Franco Cotana

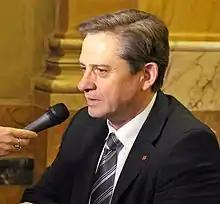

Franco Cotana (born 22 December 1957 in Marsciano) is an Italian engineer, scientist, and a member of the board of directors of the University of Perugia from 2014 to 2019. He was formerly president from March until October 2014 of the National Commission's IPPC-AIA at the Ministry of the Environment.